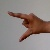
The image shows a hand gesture representing the letter 'Z' in Indian Sign Language.